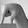
ASL letter: Q